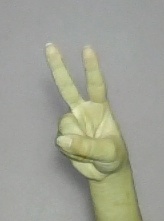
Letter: taa